Edward Keane (actor)

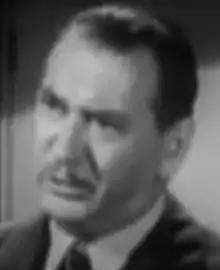
Keane in "Submarine Alert" (1943)

Edward Keane (May 28, 1884 – October 12, 1959) was an American film actor. He appeared in more than 300 films between 1921 and 1955.